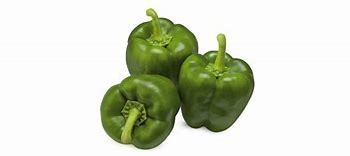
Label: capsicum